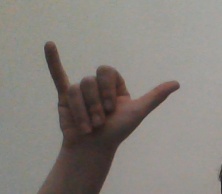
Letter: ya